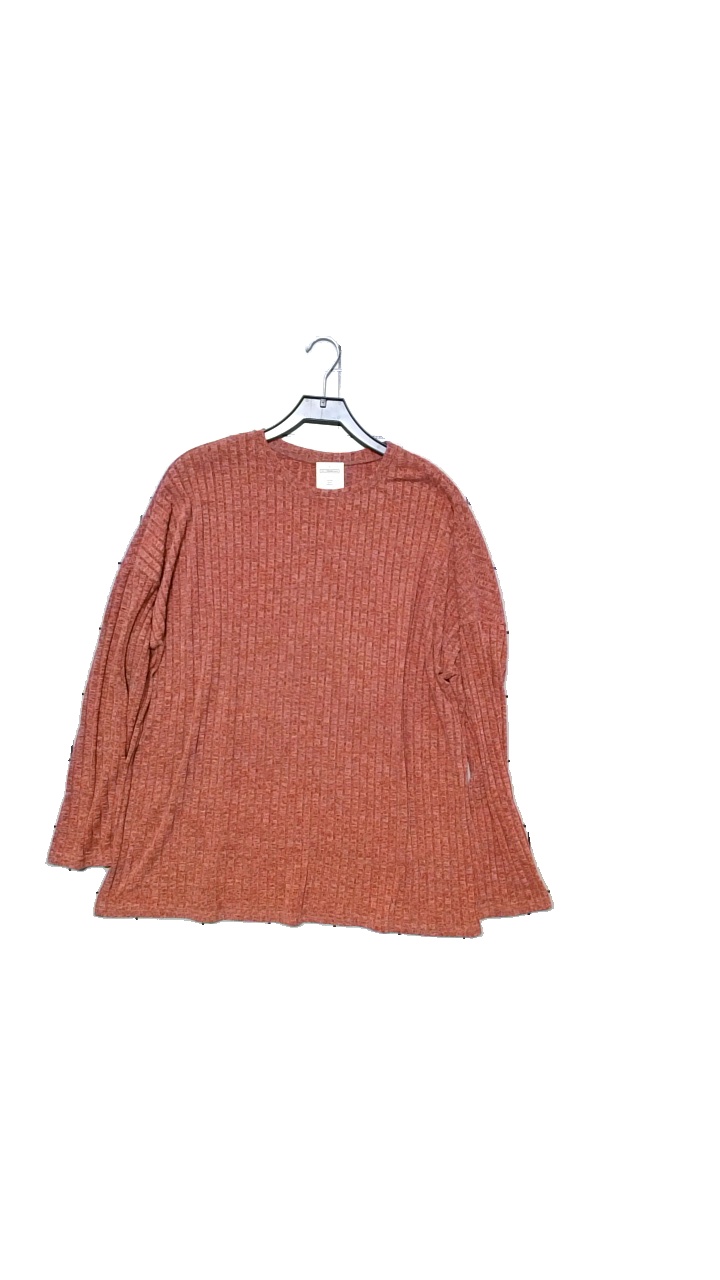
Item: Top (Ladies)
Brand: Missing
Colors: Red
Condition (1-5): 4
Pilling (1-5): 4
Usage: Reuse
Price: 50-100